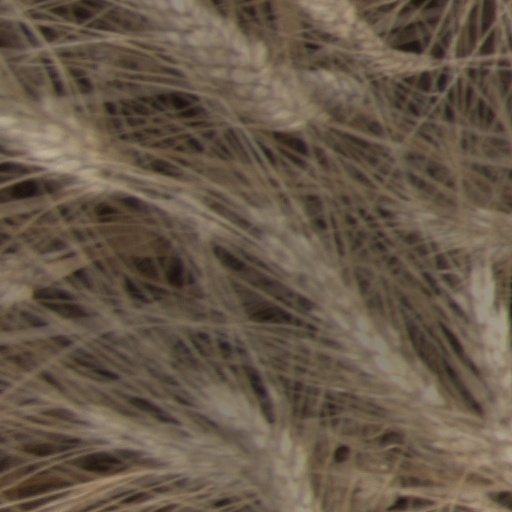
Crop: wheat